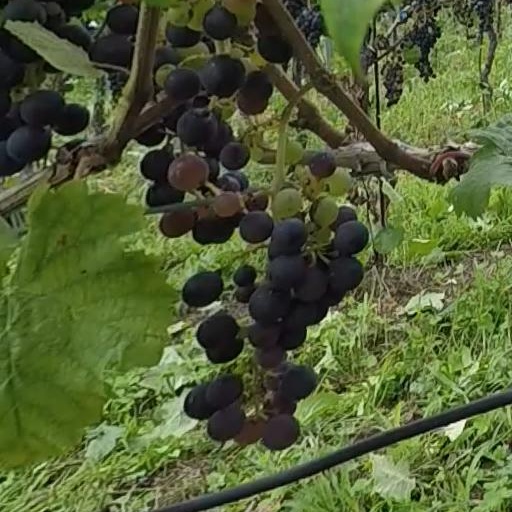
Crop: grape